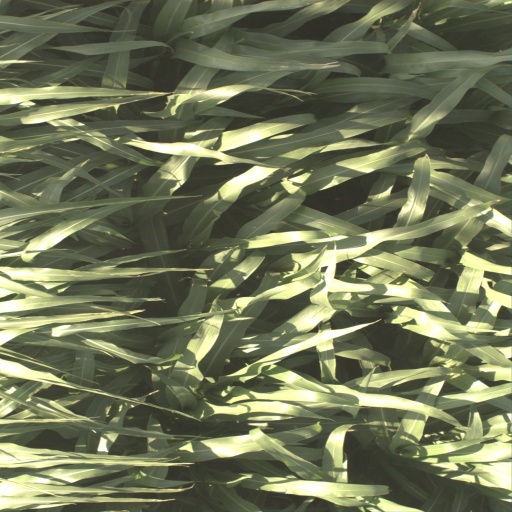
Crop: sorghum